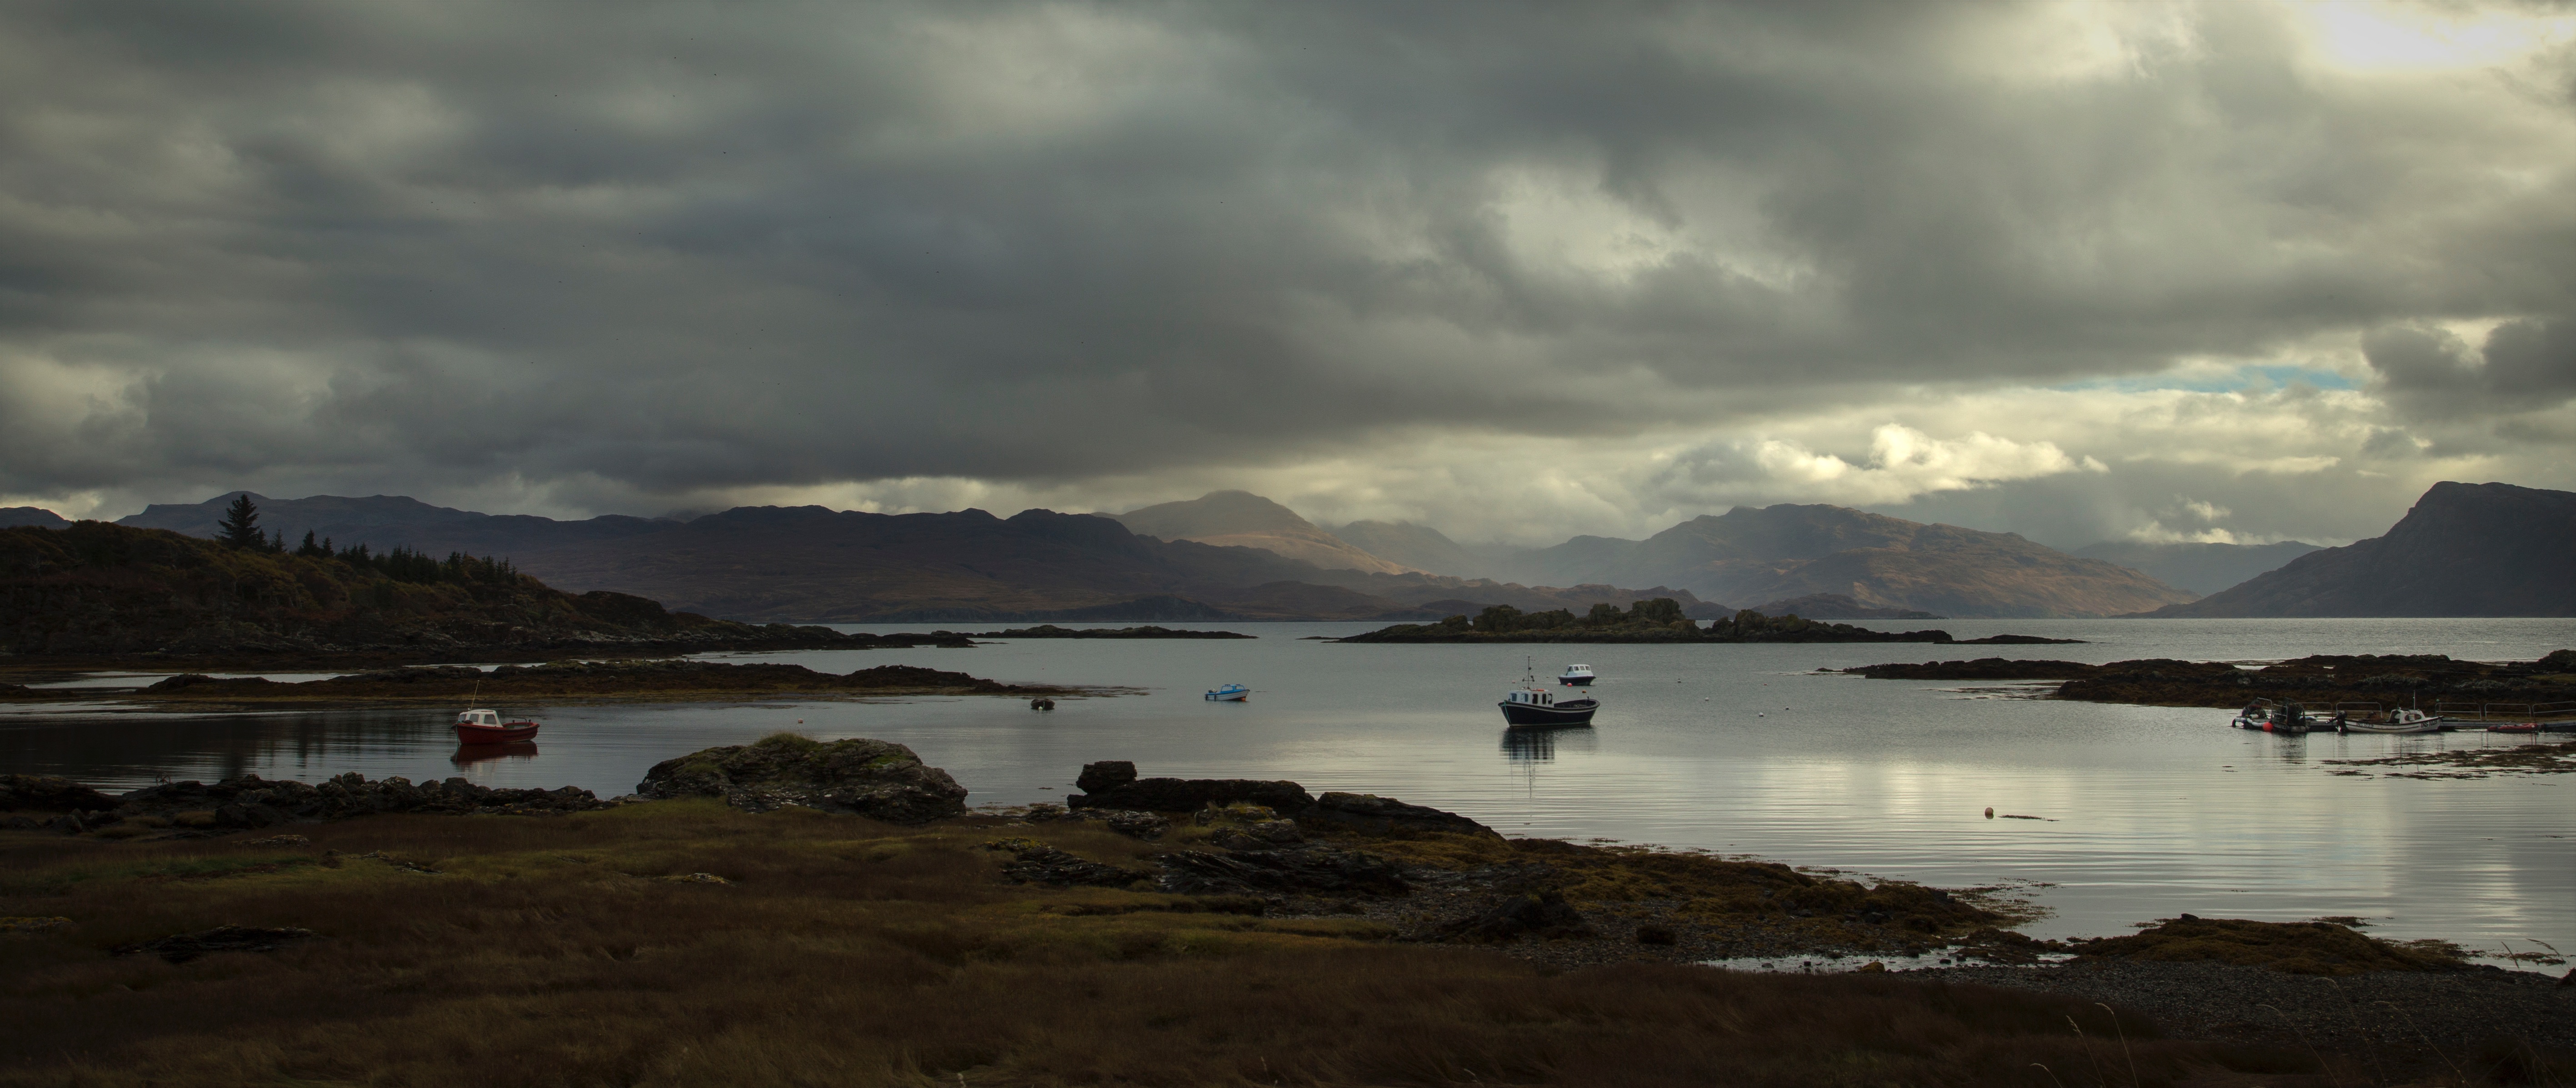
landscape, sea, coast, ocean, horizon, mountain, cloud, sky, sunrise, sunset, morning, shore, lake, dawn, dusk, evening, reflection, weather, bay, fjord, reservoir, highland, body of water, loch, meteorological phenomenon, atmospheric phenomenon